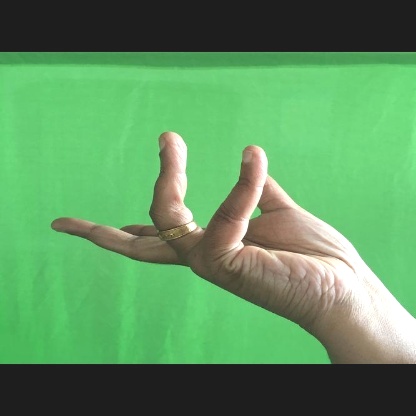
Mudra: Alapadmam